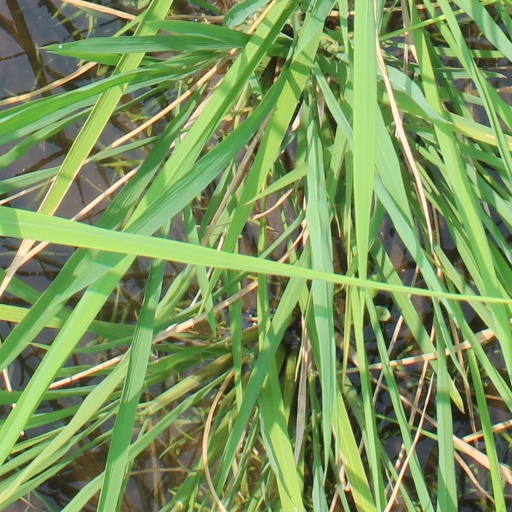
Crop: rice